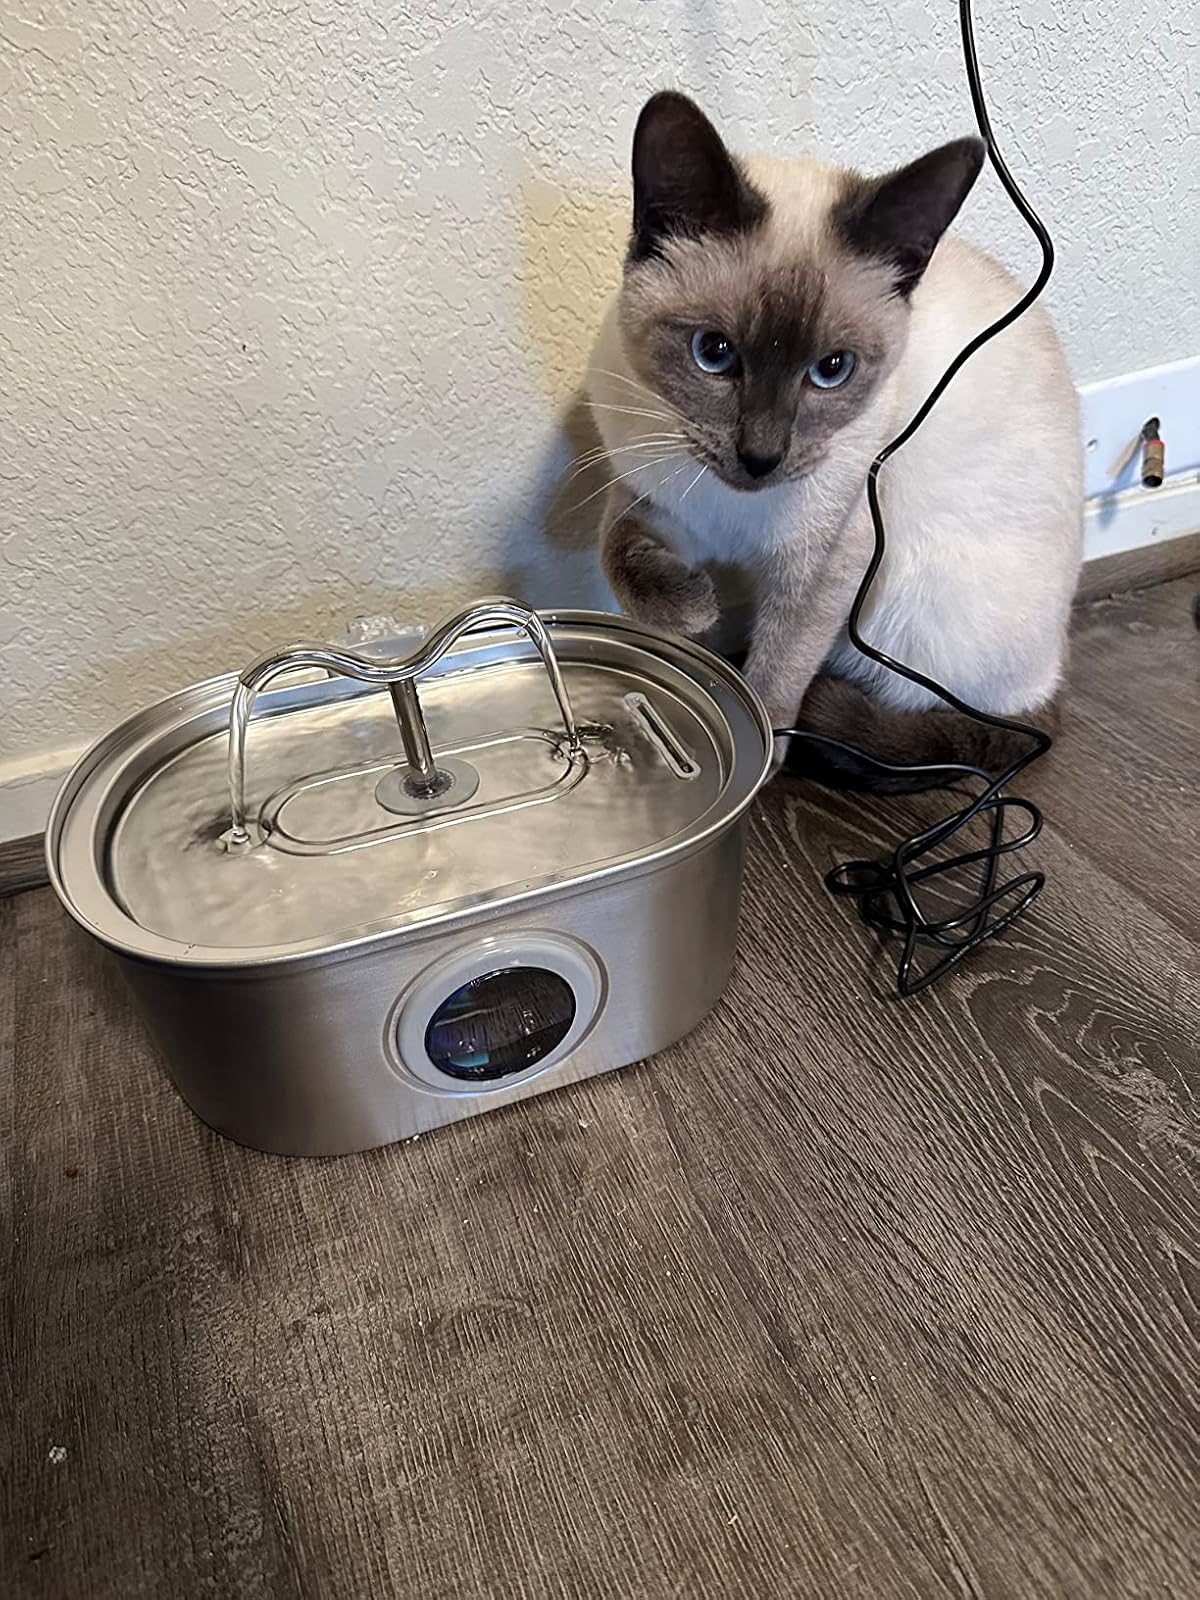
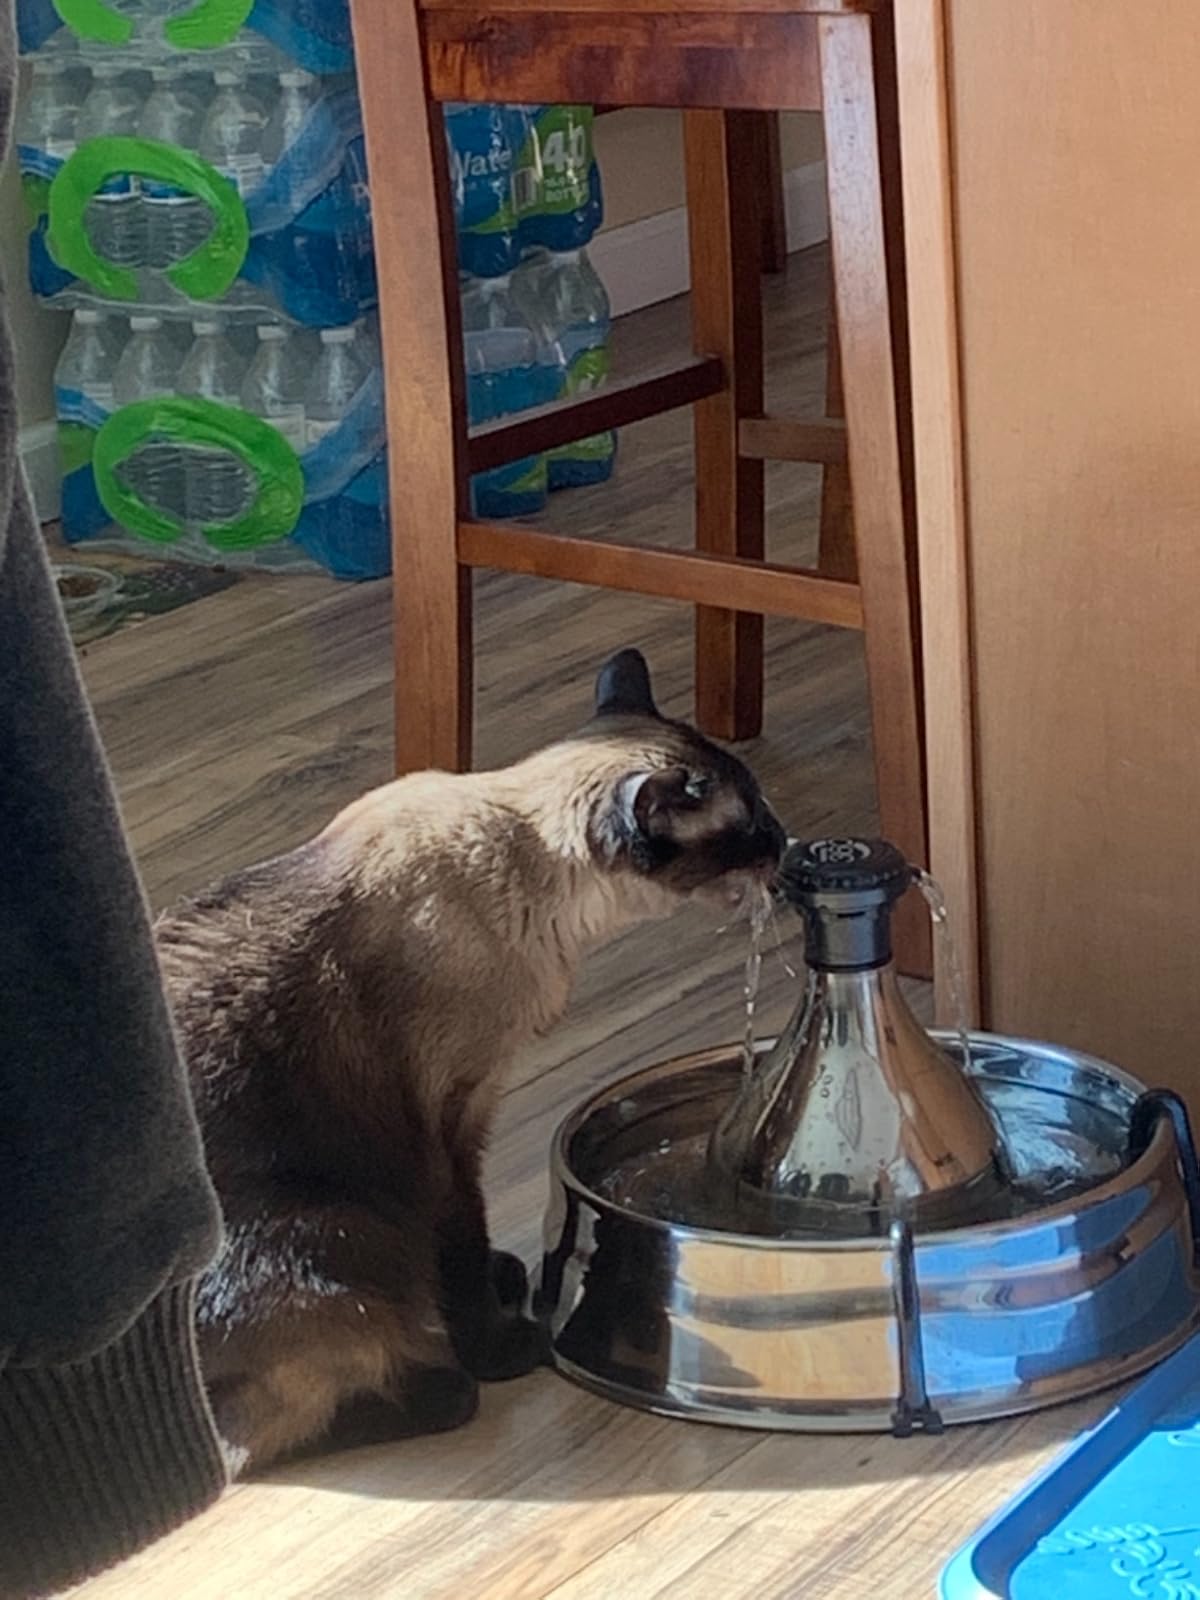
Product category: items_bowl
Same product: no